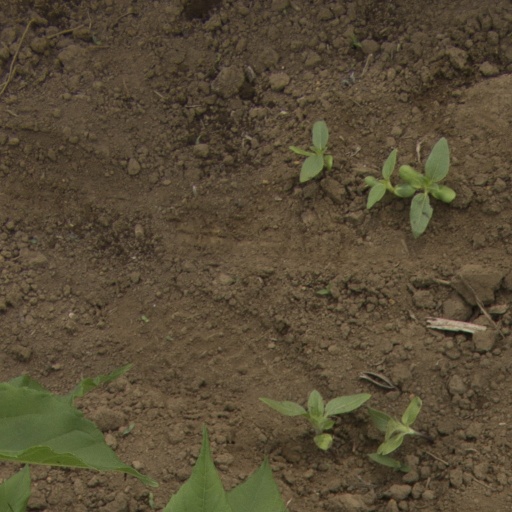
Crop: Jerusalem artichoke